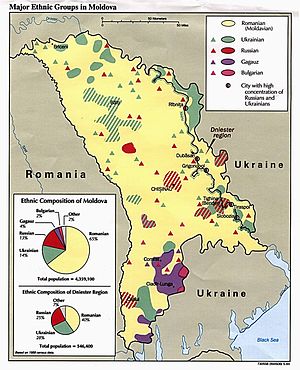
Moldova / Demografi
Kort over etniske grupper i den Moldoviske SSR, 1989. Rumænere er angivet med gult, russere med mørk rød, ukrainere med grønt og gagauzere med violet. Øst for de gagauziske områder findes et bulgarsk mindretal her angivet med lys rød.
Republikken Moldova er et østeuropæisk land beliggende mellem Rumænien og Ukraine. Landet har ikke adgang til Sortehavet og udgjorde fra 1945 til 1991 en delrepublik i Sovjetunionen. Landet har siden sin løsrivelse fra Sovjetunionen været præget af en konflikt mellem centralregeringen og landets etnisk-russiske mindretal i Transnistrien, der de facto har løsrevet sig fra Moldova. Indbyggerne i staten kaldes moldovere, og er for flertallets vedkommende etniske rumænere. Større mindretal udgøres af russere, ukrainere og gagauzere. Sidstnævnte er et kristent tyrkisktalende folk. Må ikke forveksles med det historiske fyrstendømme Moldavien, der var underlagt tyrkisk herredømme.